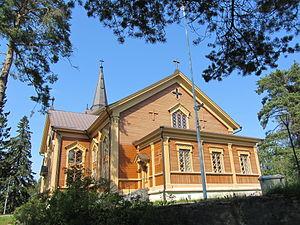
Kontiolahti est une municipalité de l'est de la Finlande. Elle fait partie de la province de Finlande orientale et de la région de Carélie du Nord.
L'église de Kontiolahti est située à Kontiolahti dans la région de Carélie du Nord en Finlande.
Cet article recense les églises évangéliques-luthériennes de Finlande.